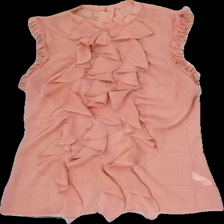
View: front
Type: Tank top
Category: Ladies
Brand: Asos
Colors: Pink
Material: 100%polyester
Cut: Regular, C-collar
Size: 36
Season: Summer
Smell: Major
Holes: Minor
Damage: 1
Price range: <50
Recommended usage: Export